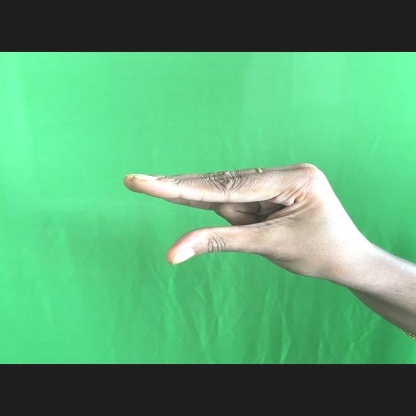
Mudra: Kangulam